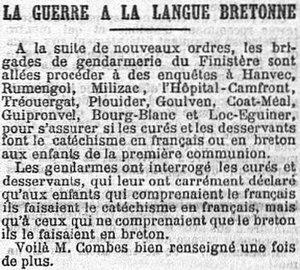
La lutte contre l'emploi de la langue bretonne par le clergé (journal La Croix du 25 novembre 1903).
Rumengol est une ancienne commune du département français du Finistère rattachée à celle du Faou depuis 1970. L'église Notre-Dame de Rumengol est le lieu d'importants pardons.
F
Hanvec [ɑ̃vɛk] est une commune du département du Finistère, dans la région Bretagne, en France.
Bourg-Blanc [buʁ blɑ̃] est une commune française du département du Finistère et de la région Bretagne.
Milizac [milizak] est une ancienne commune du département du Finistère, dans la région Bretagne, en France.